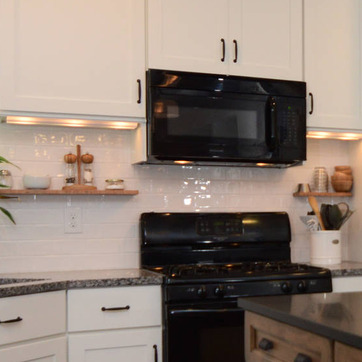
Material: tile